Jack Nunge

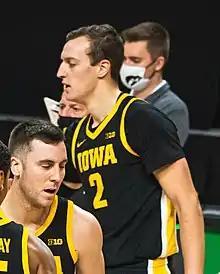
Nunge in 2021

John Richard Nunge (born February 20, 1999) is an American professional basketball player for ESSM Le Portel of the LNB Pro A.